Deven Green

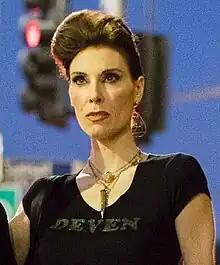
Green in 2015

Deven Green (born January 31, 1975) is a Canadian comedian and model who produces comedy parody videos, including as the satirical character Mrs. Betty Bowers, "America's Best Christian".